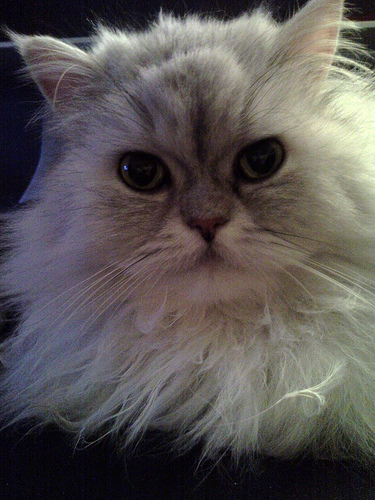
Animal: cat
Breed: persian